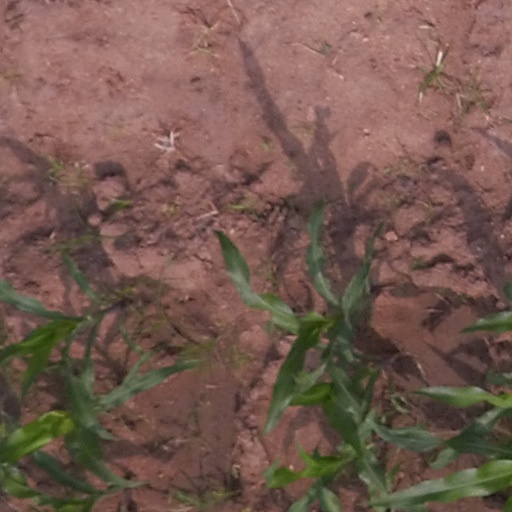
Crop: maize; corn